Equine-assisted therapy

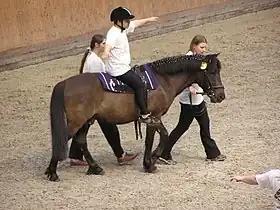
Equine-assisted therapy has been used by medical professionals such as occupational therapists, physical therapists, speech-language pathologists, psychologists, social workers, and recreational therapists

Equine-assisted therapy (EAT) encompasses a range of treatments that involve activities with horses and other equines to promote human physical and mental health. Modern use of horses for mental health treatment dates to the 1990s. Systematic review of studies of EAT as applied to physical health date only to about 2007, and a lack of common terminology and standardization has caused problems with meta-analysis. Due to a lack of high-quality studies assessing the efficacy of equine-assisted therapies for mental health treatment, concerns have been raised that these therapies should not replace or divert resources from other evidence-based mental health therapies. The existing body of evidence does not justify the promotion and use of equine-related treatments for mental disorders.